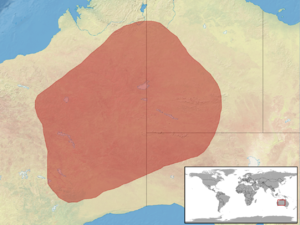
Proablepharus reginae est une espèce de sauriens de la famille des Scincidae.